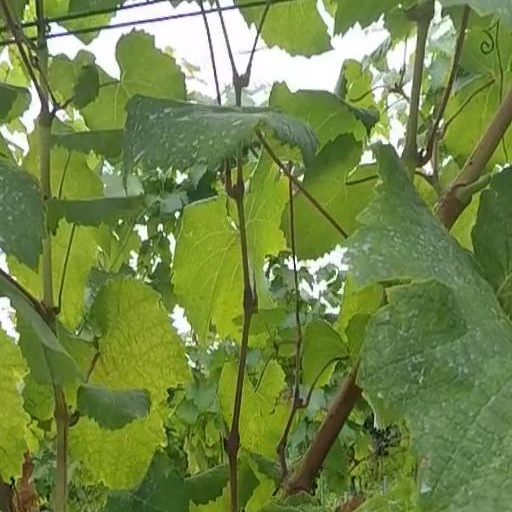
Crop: grape